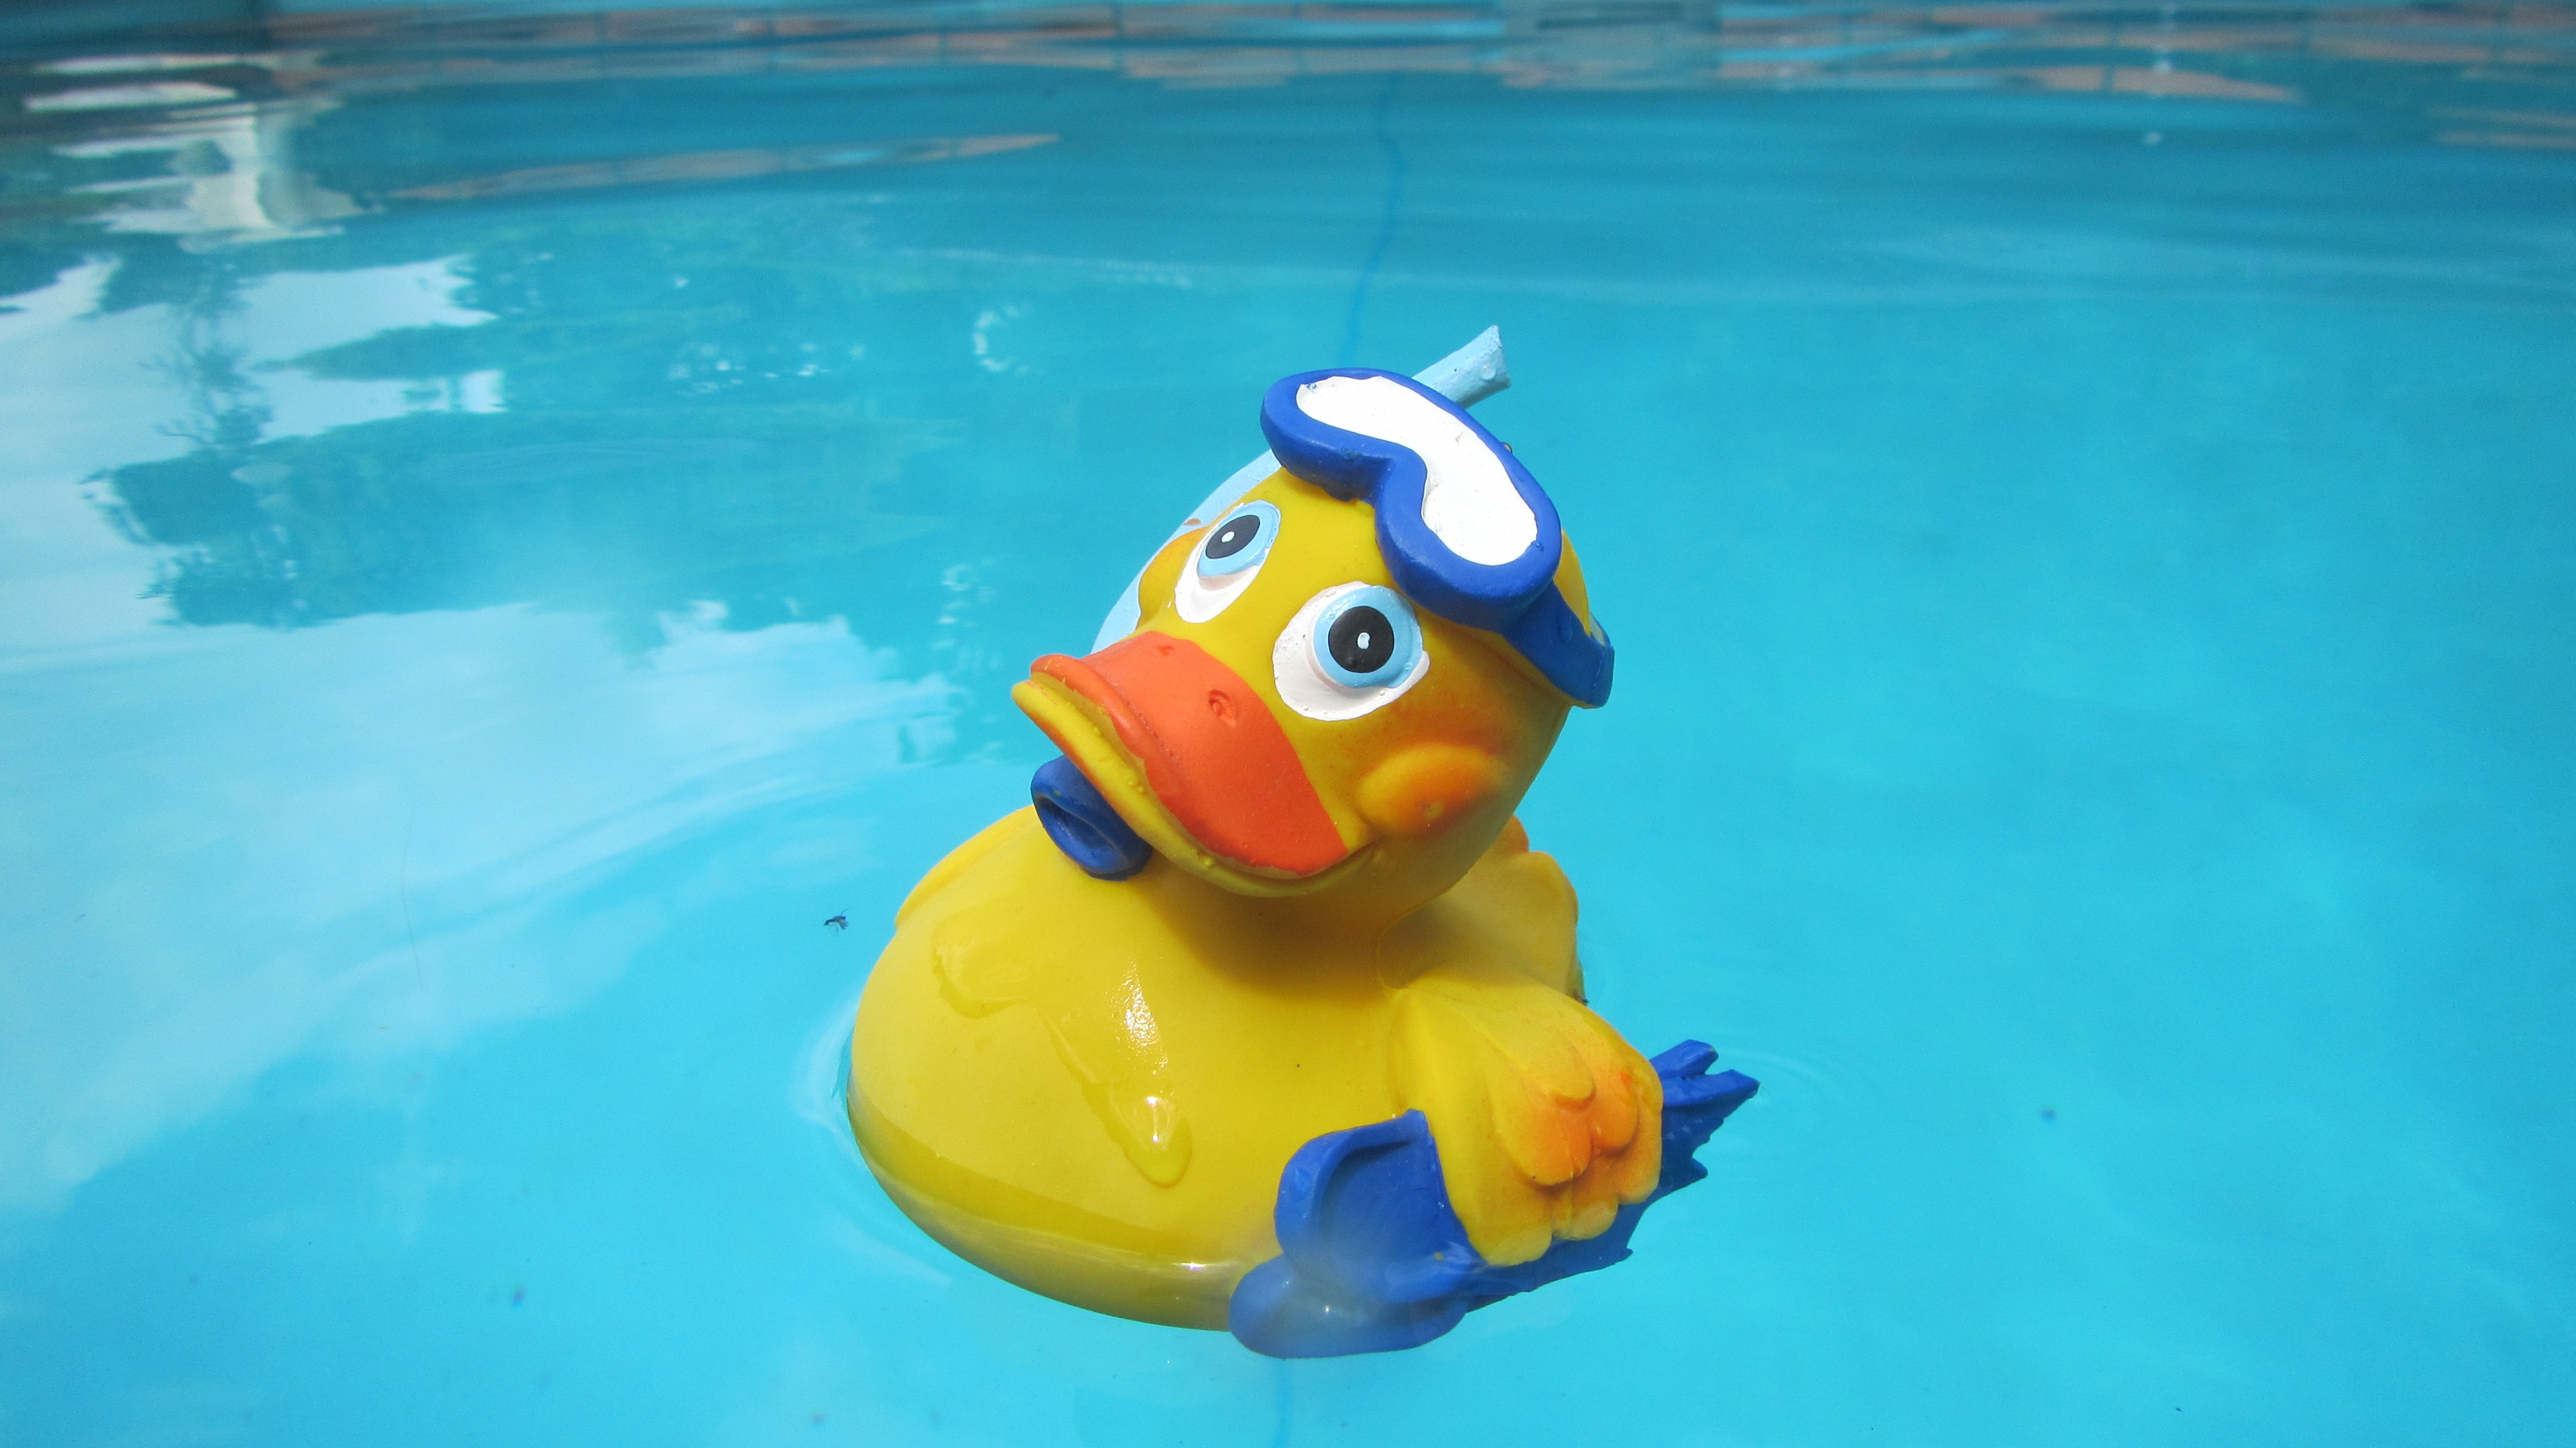
water, bird, wet, swim, color, blue, colorful, duck, toys, bad, waterfowl, water bird, rubber duck, quitscheente, bath accessories, ducks geese and swans